Simon Fraser (diplomat)

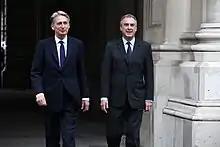
Fraser welcomes Philip Hammond, Secretary of State for Foreign and Commonwealth Affairs, at the Foreign & Commonwealth Office in London on 8 May 2015.

Before going to the Business Department, Fraser's career had centred on the Foreign and Commonwealth Office. He joined the Office in 1979, from where he was sent to the United Nations to help the lead UK delegation to the 5th Committee of the General Assembly. Following this, he served in Iraq, Syria, Paris and Brussels. Having been seconded to the European Commission he worked as "Chef du Cabinet" for Trade Commissioner Peter Mandelson in September 2004; he returned to the FCO in February 2008, where he took up the role of Director-General, Europe and Globalisation.